Serenade for Strings (Elgar)

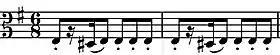

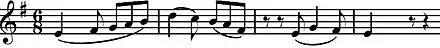

The middle section is an arching melody, moving briefly into the minor, before the coda presents a new theme derived from the opening subject, which itself returns to bring the movement to a quiet conclusion.